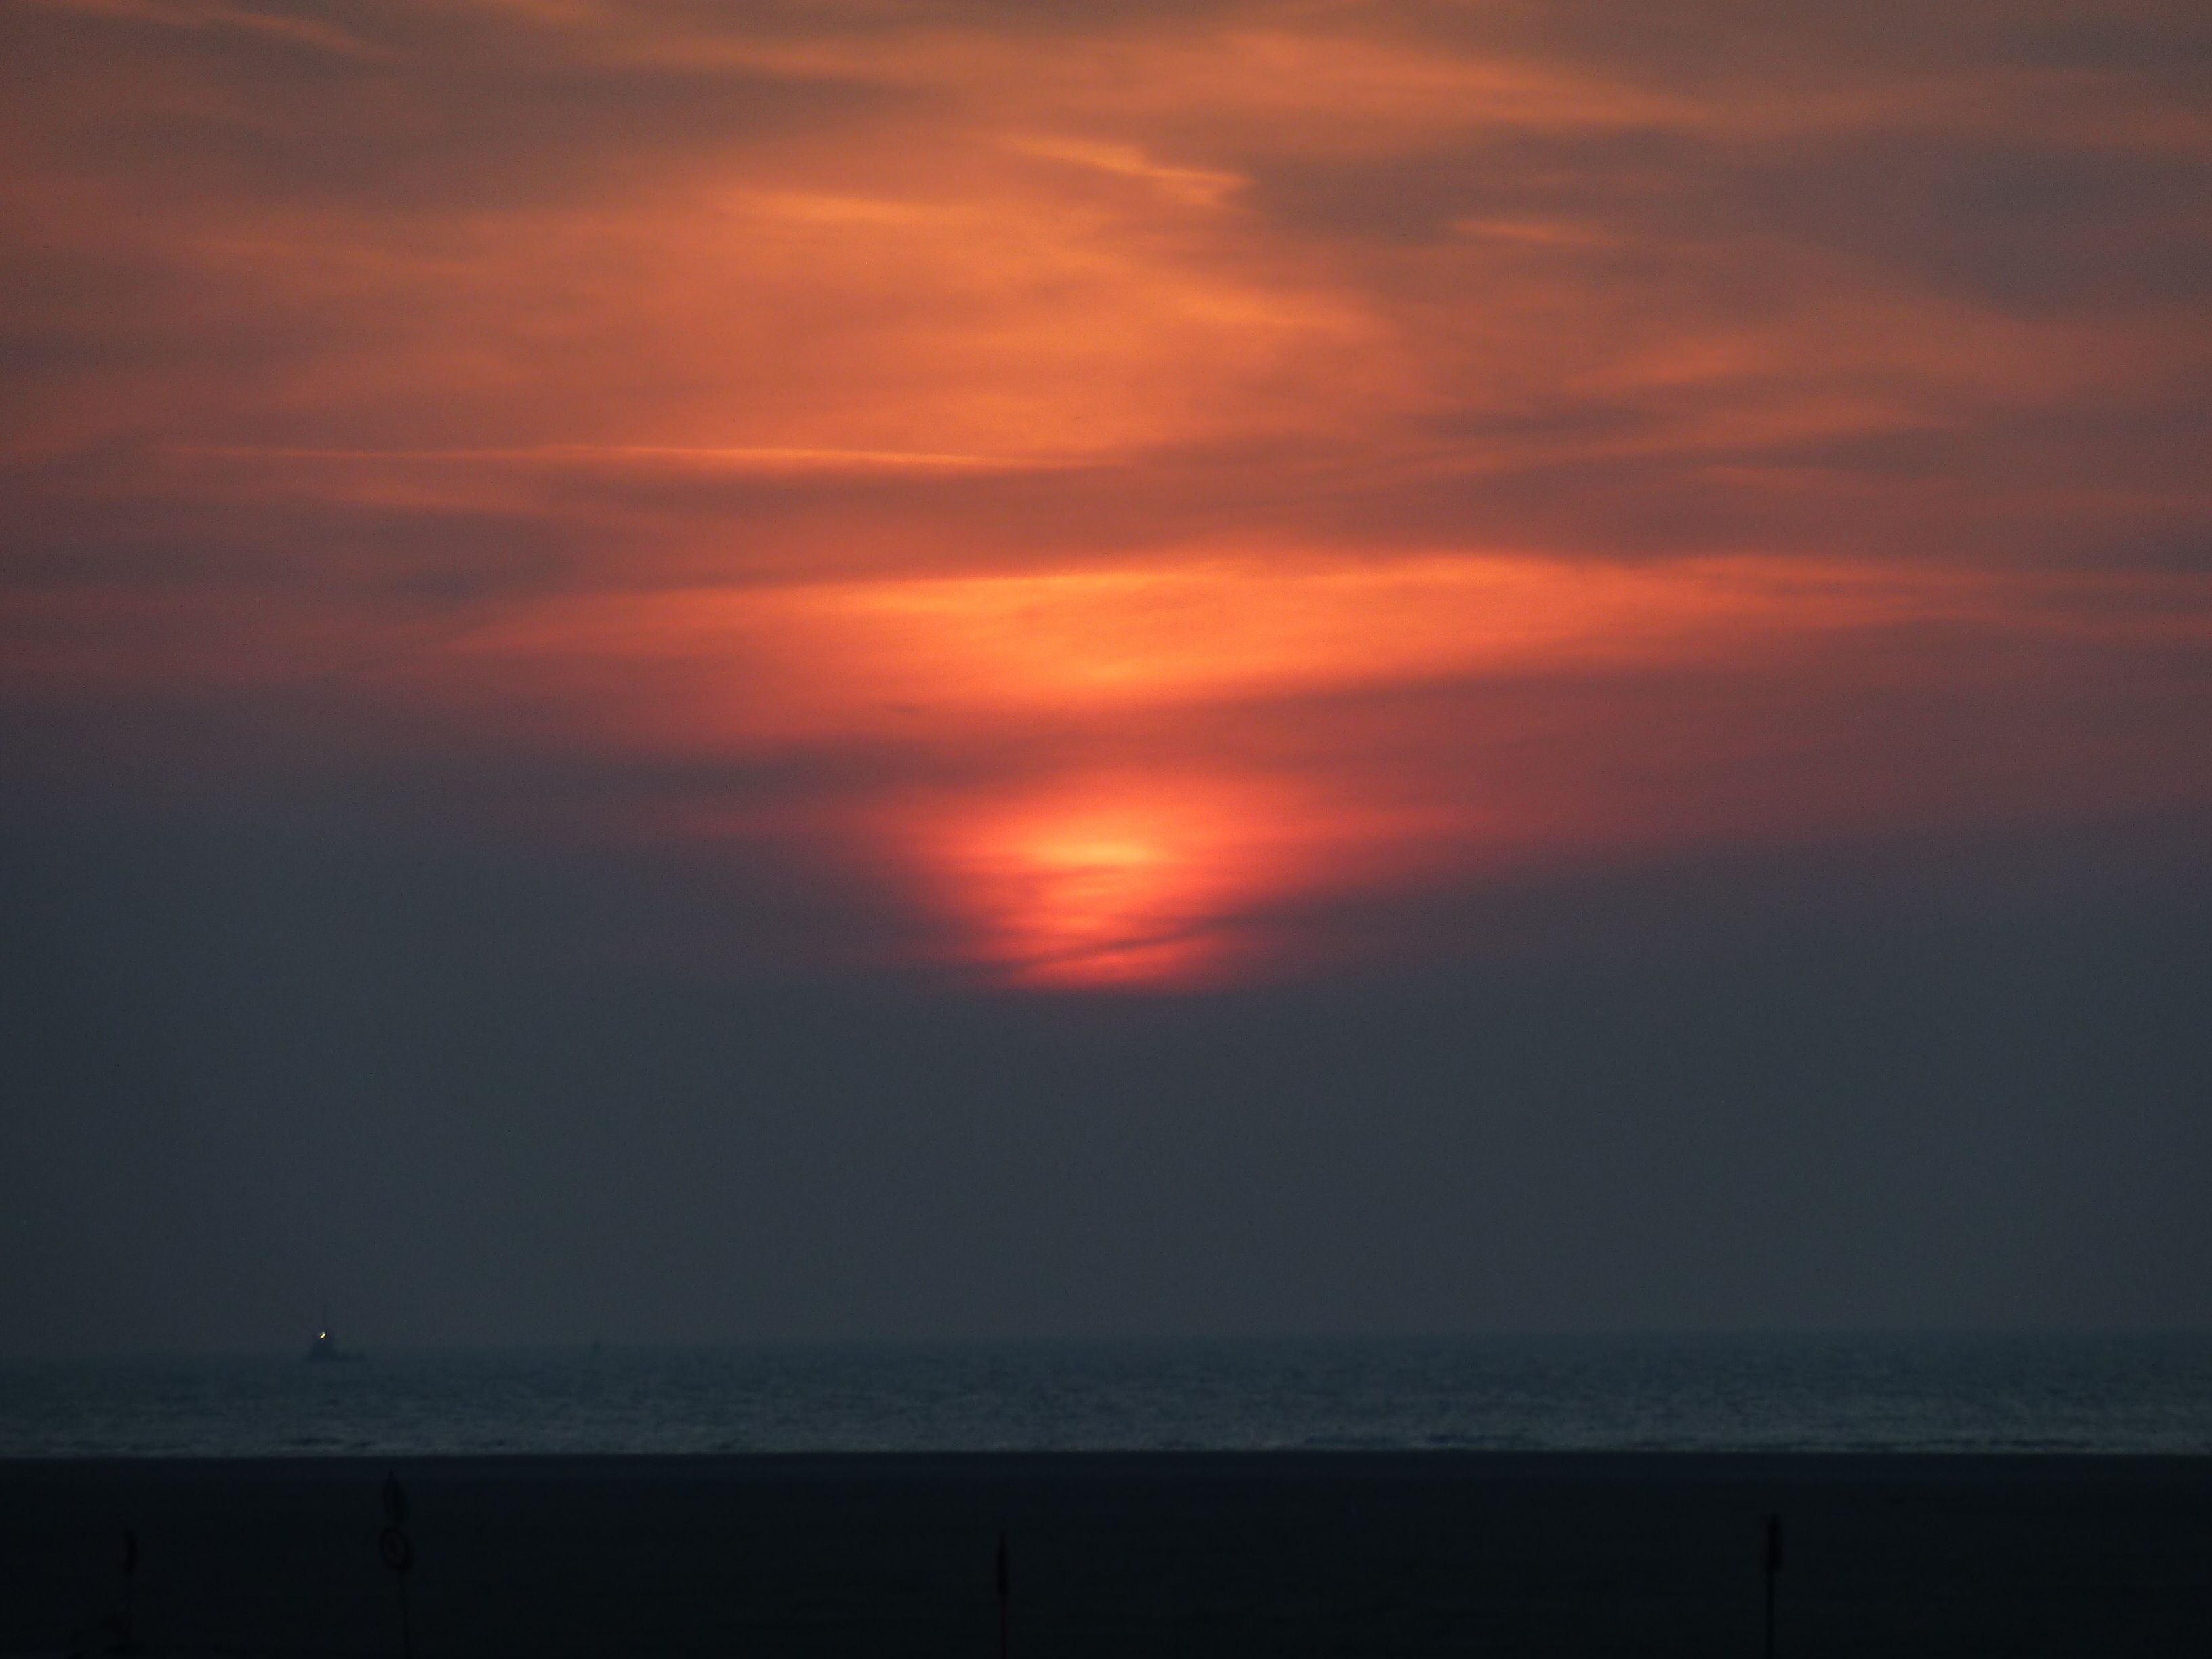
beach, sea, coast, ocean, horizon, cloud, sky, sun, sunrise, sunset, sunlight, morning, lake, dawn, atmosphere, dark, dusk, evening, holiday, shell, maritime, north sea, afterglow, sand beach, red sky at morning